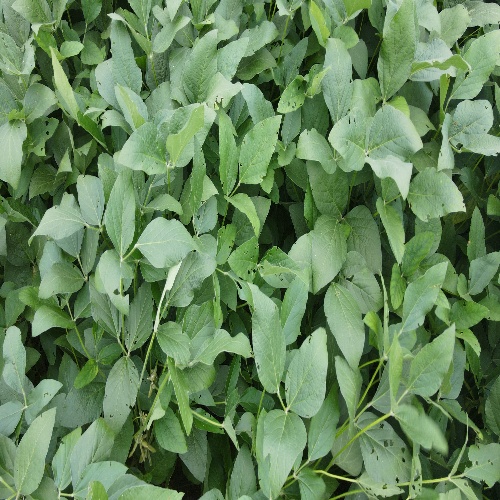
Label: Caterpillar